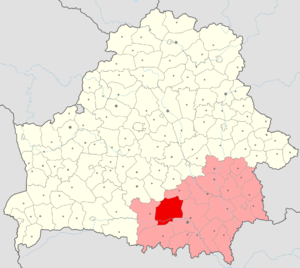
Le raïon de Petrykaw est une subdivision de la voblast de Homiel, en Biélorussie. Son centre administratif est la ville de Petrykaw.